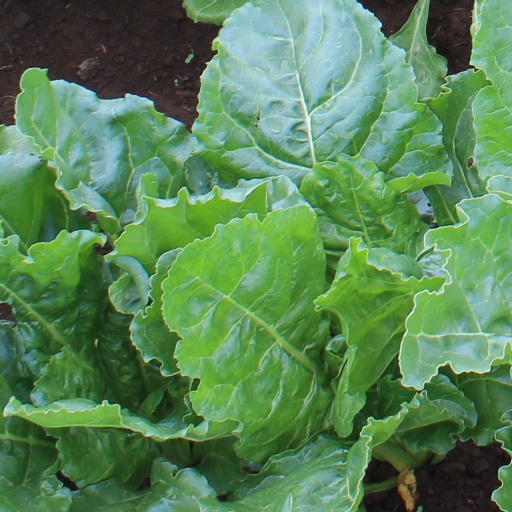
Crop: sugar beet